Vera Zimmermann

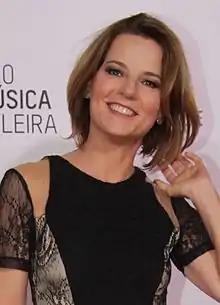
Vera in 2015, at the ceremony of delivery of the 26th "Prêmio da Música Brasileira"

Vera Alice Santos Zimmermann (born March 30, 1964, in São Paulo) is a Brazilian actress and public figure known for her work in film, theater, and television. She gained prominence for her role in the 1999 film "Ela Perdoa".